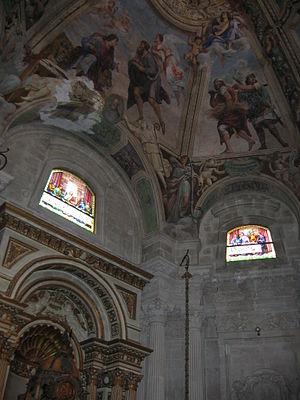
Duomo (cathedrale) de Syracuse, Italie, Sicile. Italiano: Affreschi di Agostino Scilla (1629-1700), del 1657, nella Cappella del Sacramento del Duomo di Siracusa.